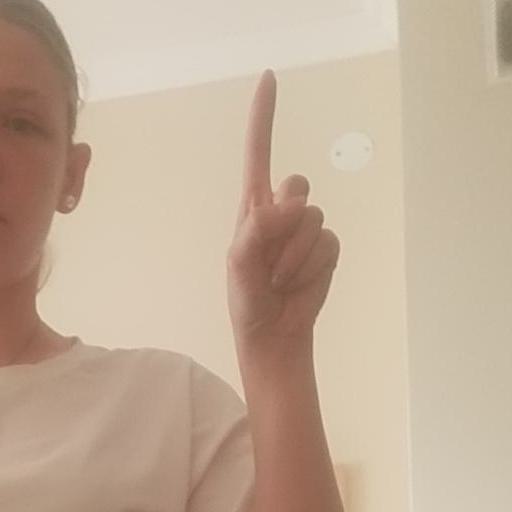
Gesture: one